Picrodon

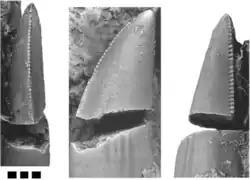
Close up of the tooth seen from three different angles

In 1894, W. A. Sanford described the fossil remains of what he considered to be two large reptiles discovered near Westbury-on-Severn, Glastonbury (Westbury Formation) by Eev. Sydenham H. A. Hervey and Sanford himself. Harry Govier Seeley described the fossils and named two genera: "Avalonia" (preoccupied; now "Avalonianus") and "Picrodon"; both are based solely on teeth.